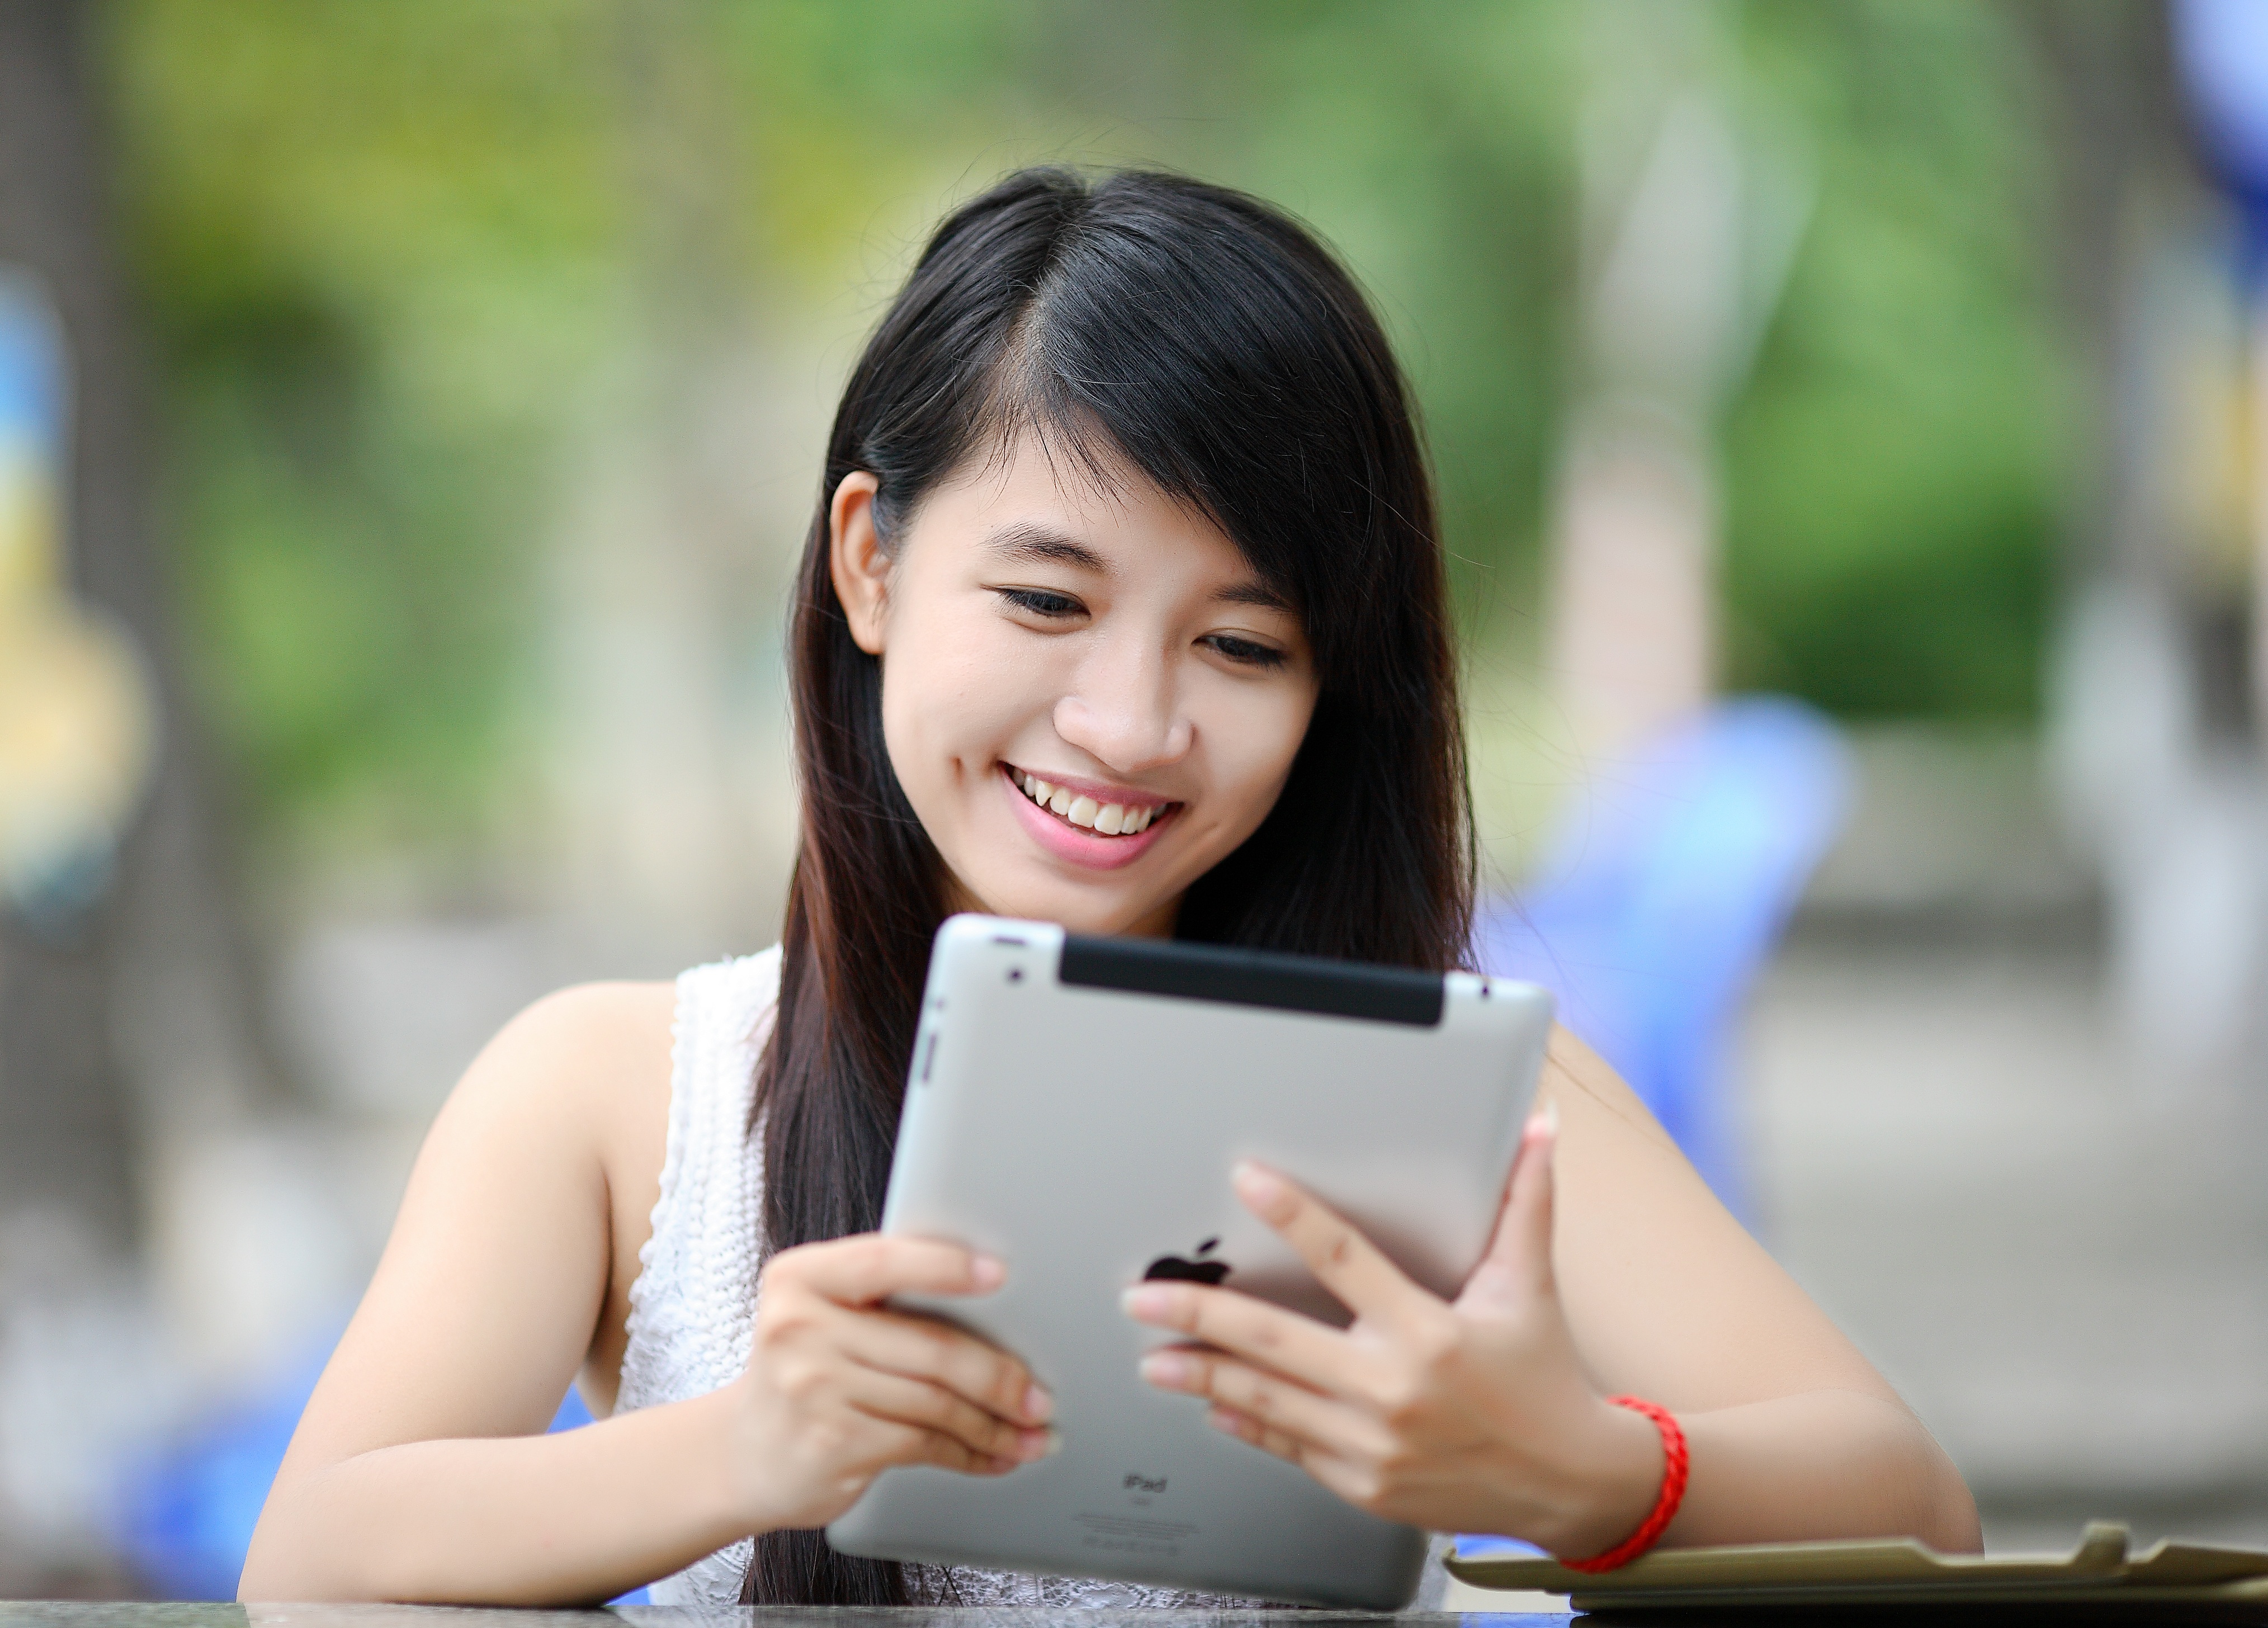
computer, writing, screen, man, nature, outdoor, person, light, people, girl, woman, ipad, technology, white, photography, game, play, boy, kid, home, cute, alone, reading, looking, summer, male, female, daytime, internet, portrait, young, touch, tablet, relax, youth, sitting, park, indoor, communication, gadget, child, fashion, rest, playing, together, lifestyle, leisure, sofa, holding, modern, childhood, smiling, smile, couch, parent, electronic, device, conversation, education, sit, son, caucasian, cheerful, family, fun, happy, happiness, display, single, digital, little, expression, years, console, learning, pc, contemporary, adorable, handsome, casual, wireless, connected, emotion, adult, hobby, pleasant, portable, always, using, holding ipad, portrait photography